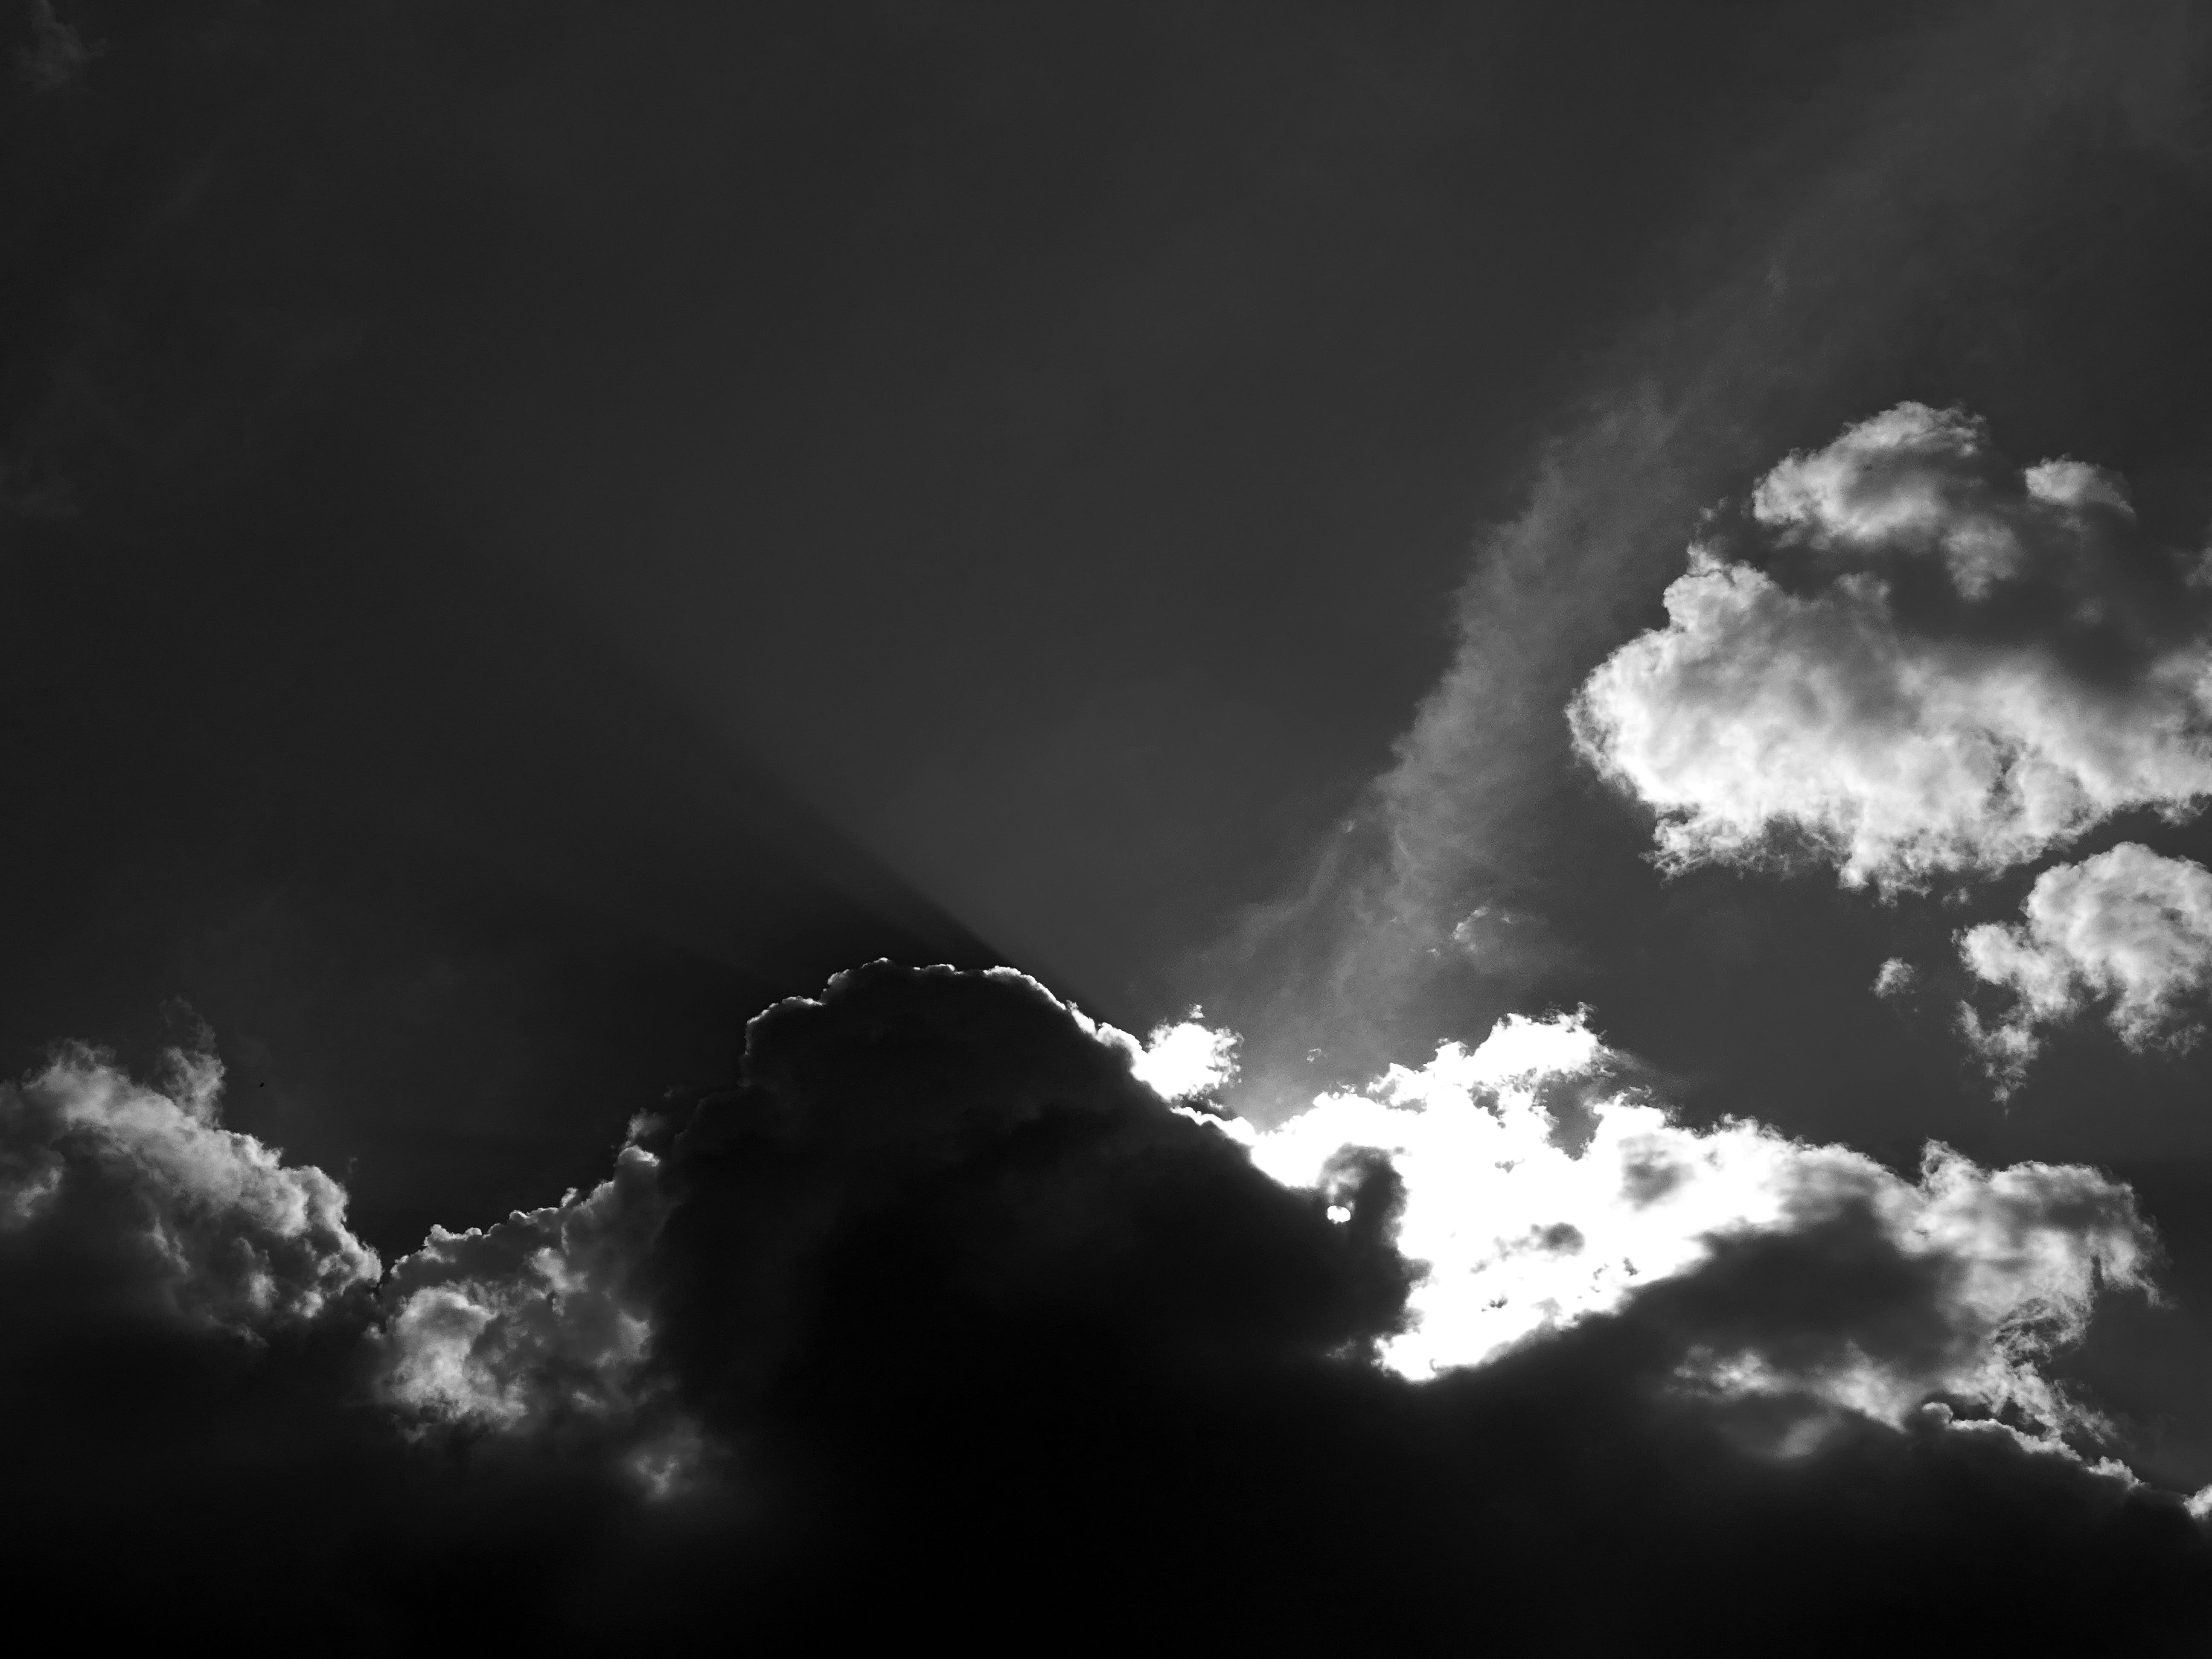
sky, cloud, black, black and white, monochrome photography, atmosphere, darkness, photography, daytime, light, meteorological phenomenon, monochrome, cumulus, sunlight, computer wallpaper, night, stock photography, space